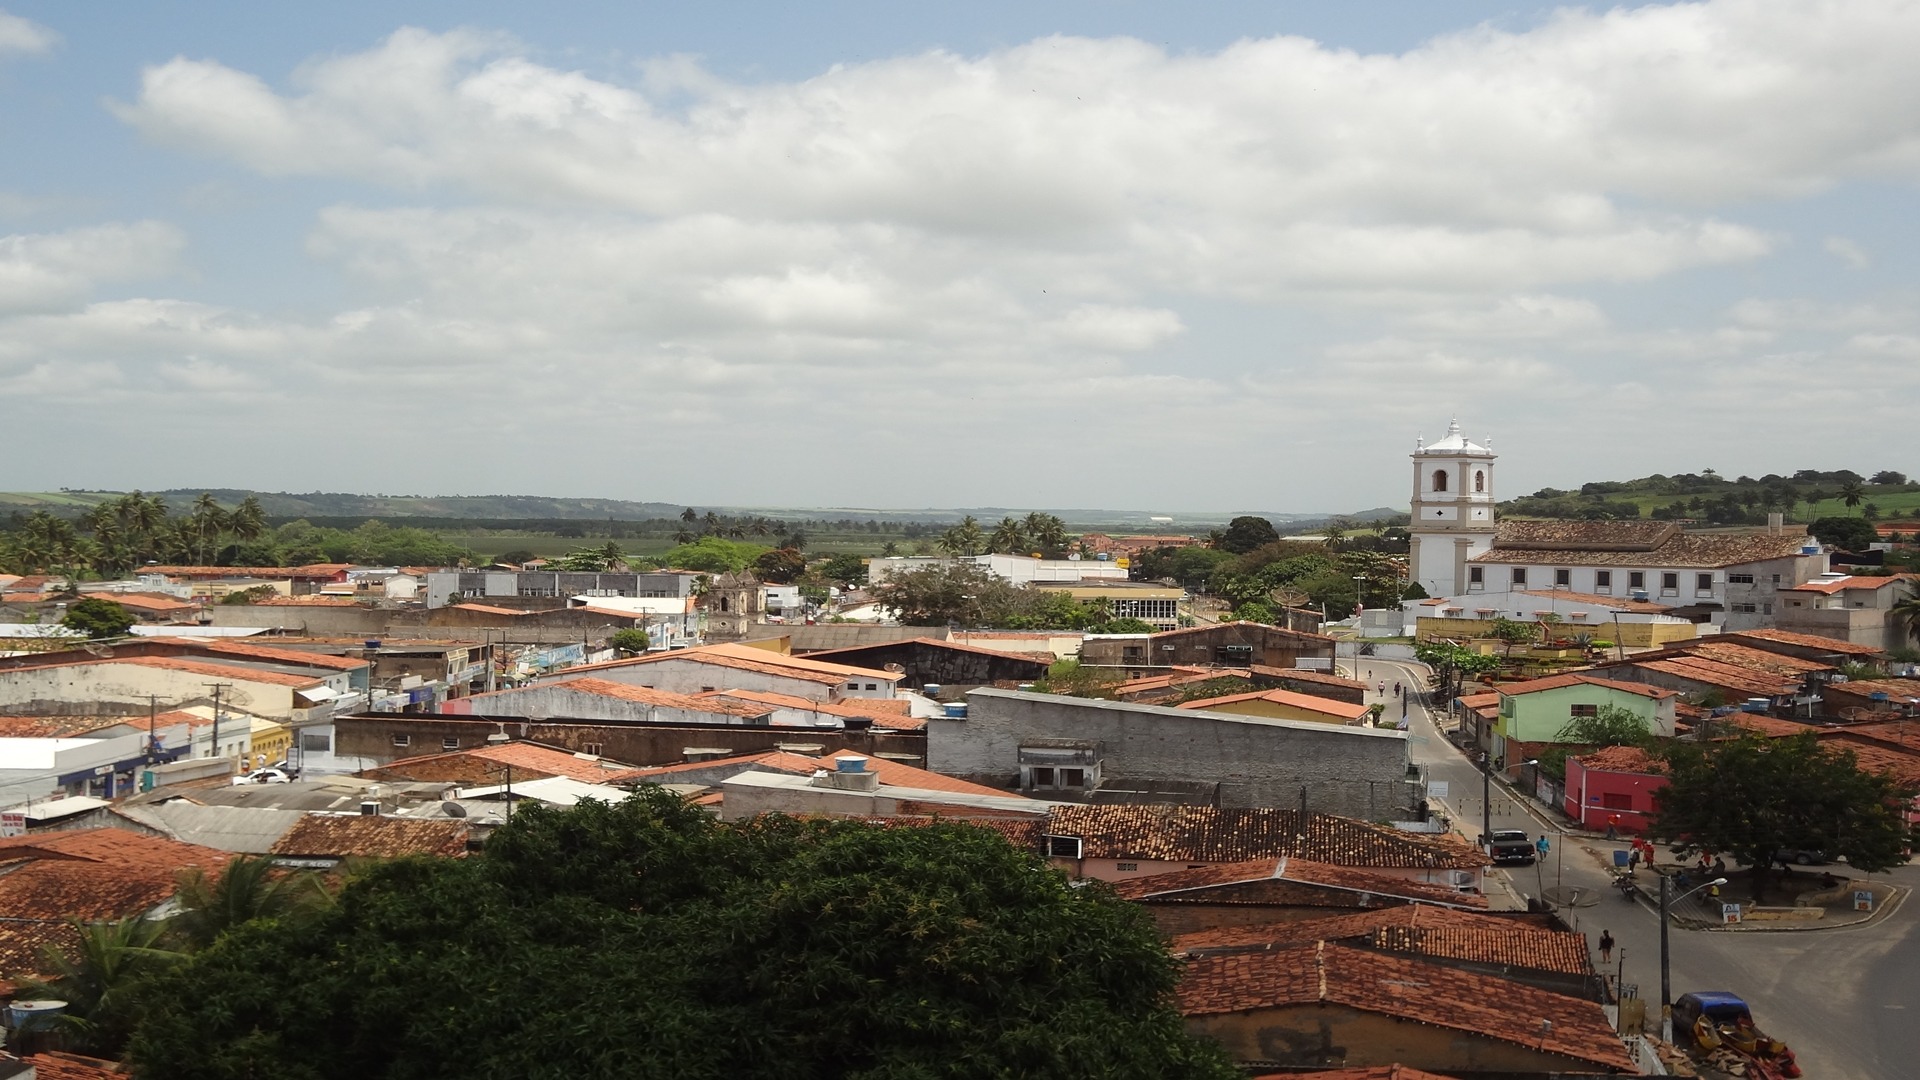
town, city, cityscape, panorama, village, alagoas, aerial photography, residential area, human settlement, coruripe, cities of alagoas